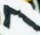
Number: 7